2022 ARCA Menards Series East

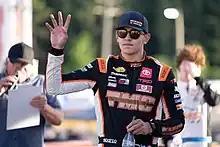
Sammy Smith, the 2022 ARCA Menards Series East champion.

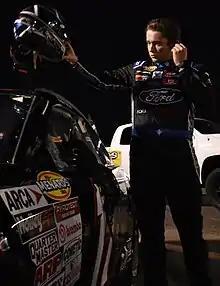
Taylor Gray finished second behind Smith in the championship by 40 points.

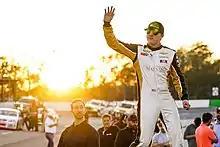
Leland Honeyman finished third in the championship.

The 2022 ARCA Menards Series East was the 36th season of the ARCA Menards Series East, a regional stock car racing series sanctioned by NASCAR in the United States. The season began on February 15 with the Race to Stop Suicide 200 at New Smyrna Speedway and ended on September 15 with the Sioux Chief Showdown 200 at Bristol Motor Speedway.